Continuous noninvasive arterial pressure

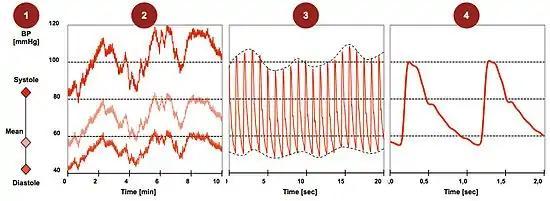
Different blood pressure information according to time resolution

Recent literature, a nationally representative survey among 200 German and Austrian physicians and additional expert interviews provide strong evidence that in only 15% to 18% of inpatient surgeries blood pressure is measured continuously with invasive catheters (IBP). In all other inpatient and outpatient surgeries intermittent, noninvasive blood pressure (NBP) monitoring is the standard of care. Due to the discontinuous character of NBP, dangerous hypotensive episodes might be missed: In women undergoing Caesarean section, CNAP detected hypotensive phases in 39% of the cases, whereas only 9% were detected by the standard NBP. Dangerous fetal acidosis did not occur when systolic blood pressure measured with CNAP was above 100mmHg. Another study showed more than 22% of missed hypotensive episodes leading to delayed or no treatment.